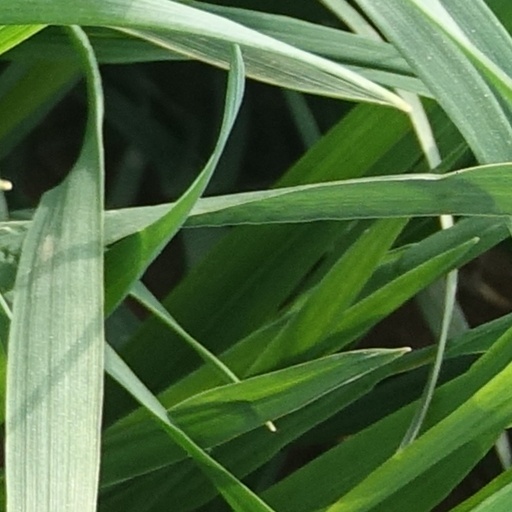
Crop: wheat